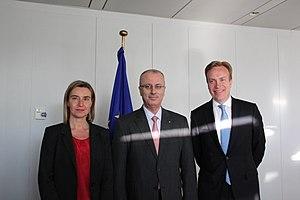
Les relations entre la Norvège et l’Union européenne sont anciennes, notamment car la Norvège a – par deux fois : en 1972 et 1994 – entamé des procédures d'adhésion à l’Union européenne.